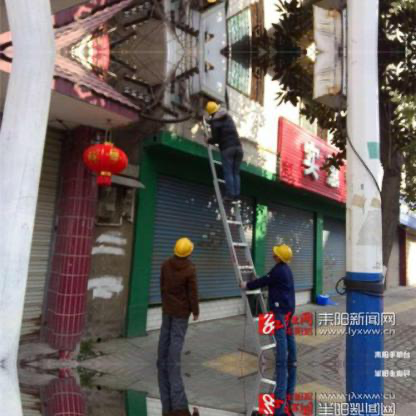
Objects in the image:
label: helmet
label: helmet
label: helmet
label: helmet